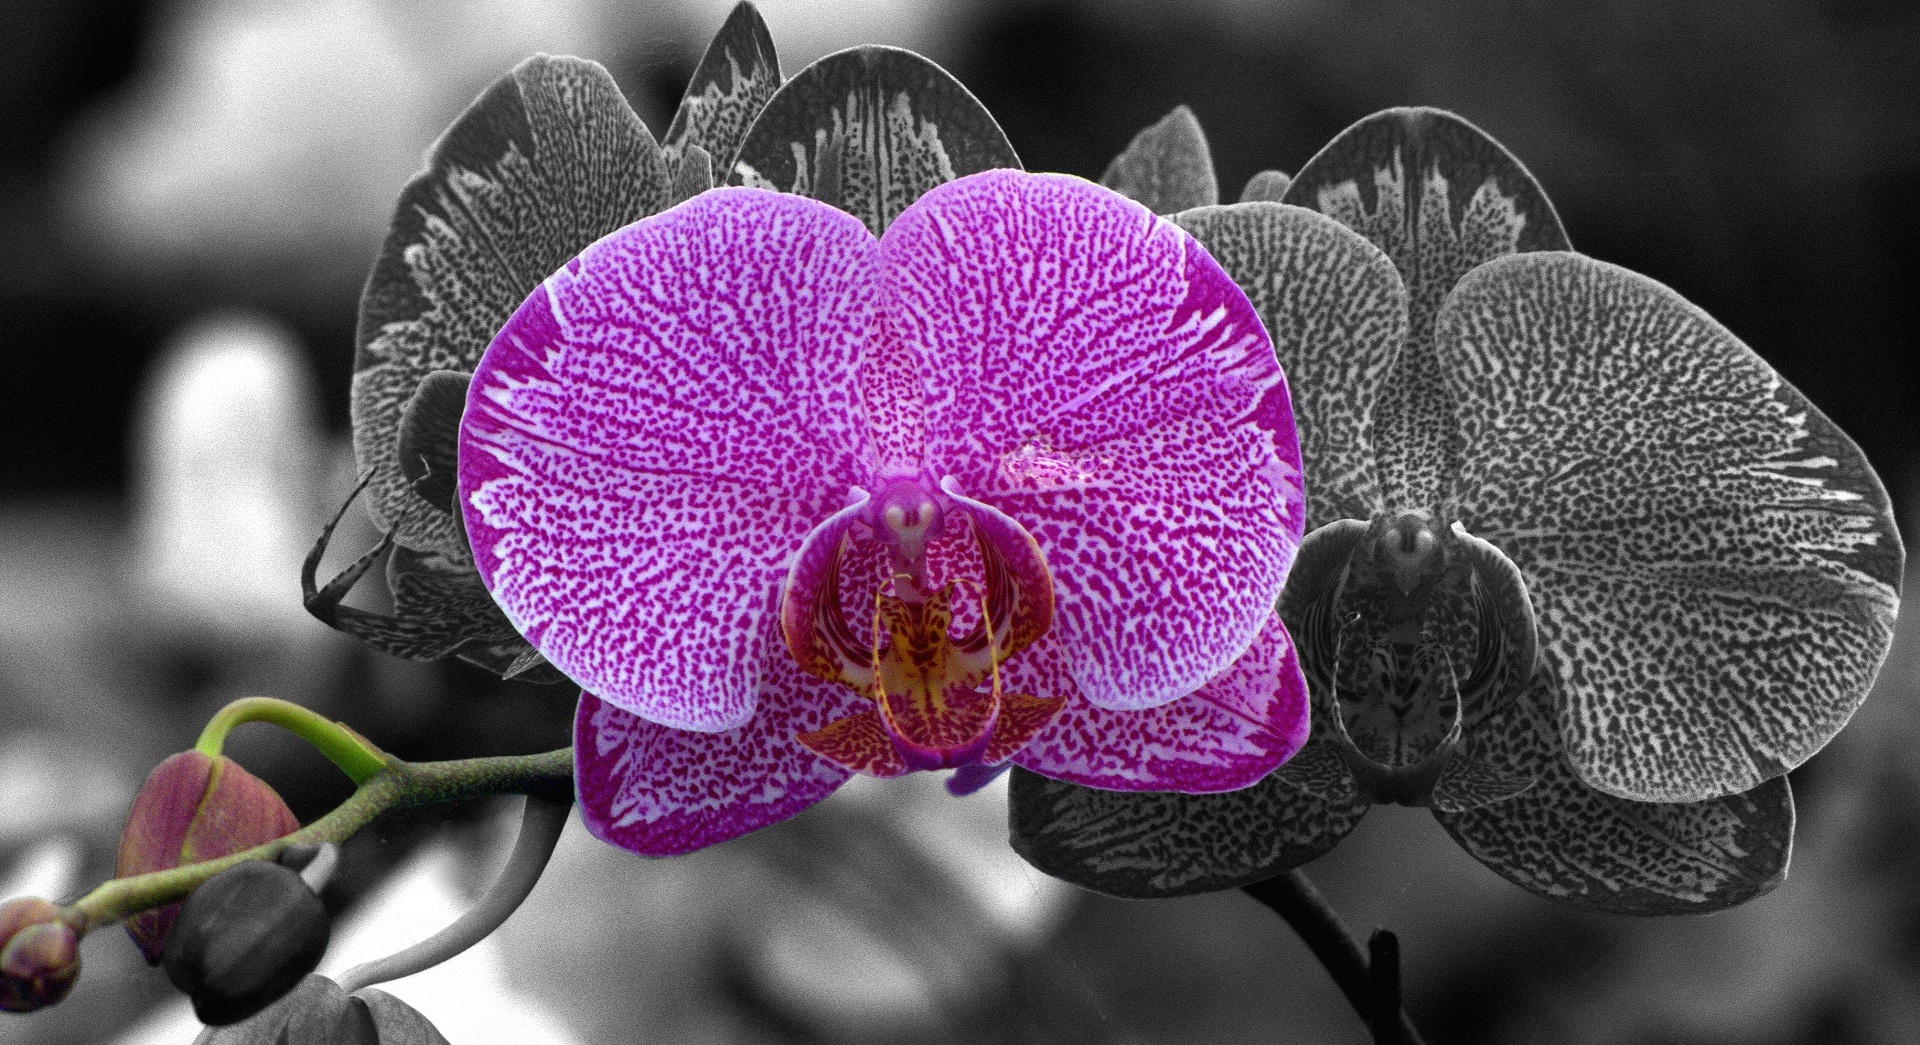
flower, plant, flora, moth orchid, photography, botany, macro photography, close up, orchid, land plant, flowering plant, petal, organ, eye, blossom